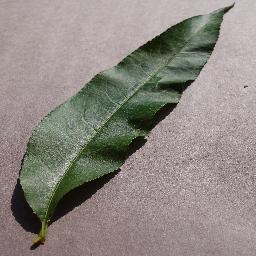
Label: Peach___healthy